Gera

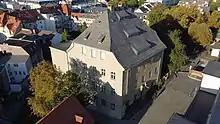
Schreibers' House was the only residential building to survive the town fire of 1780 (aerial view, 2022).

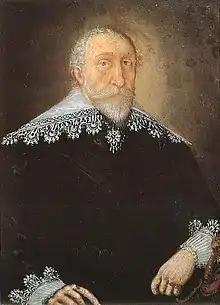
Henry II of Reuss

The Reformation was introduced in Gera in 1533 against the will of the Vogts by the Wettins. After the Schmalkaldic War in 1546, the Wettins lost Gera to the Bohemian Crown, who however had no influence on the city, so that the Vogts resp. the Reussians (which arose from the Vogts in the mid-16th century) as indeed rulers were strengthened. During the 16th century, some cloth-makers from the Spanish Netherlands migrated to Gera as religious refugees at Count Henry's invitation and raised the textile business in Gera. In the 18th century, there was a first peak in this industry (Putting-out system), which can be seen today at the large agents houses.